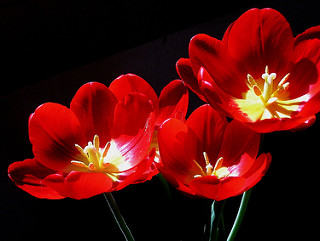
Flower: tulip